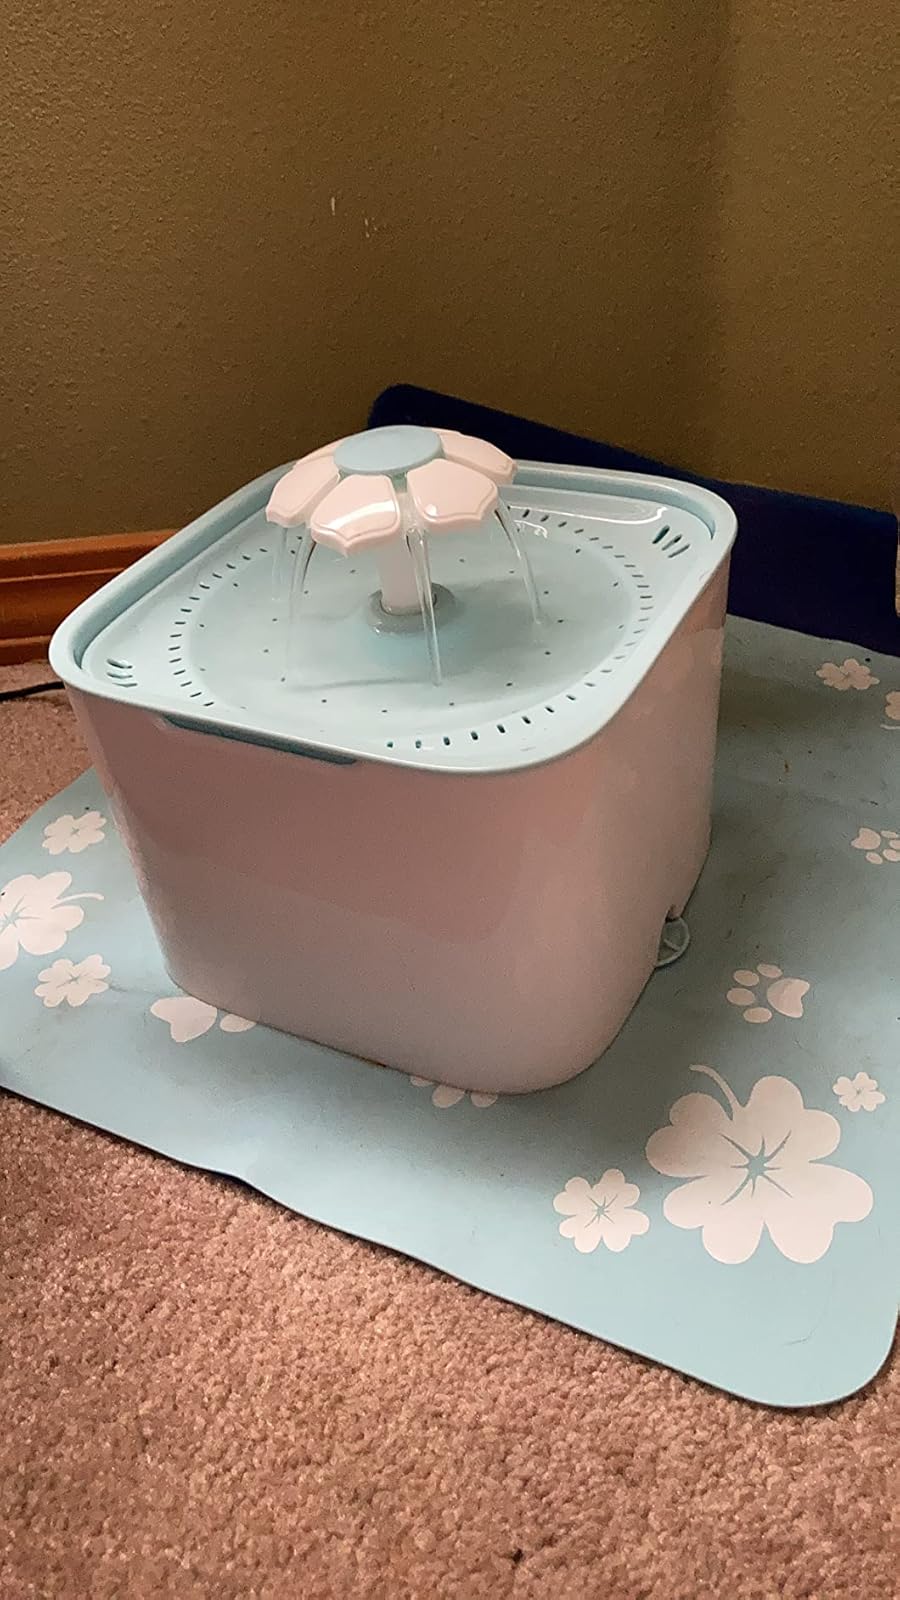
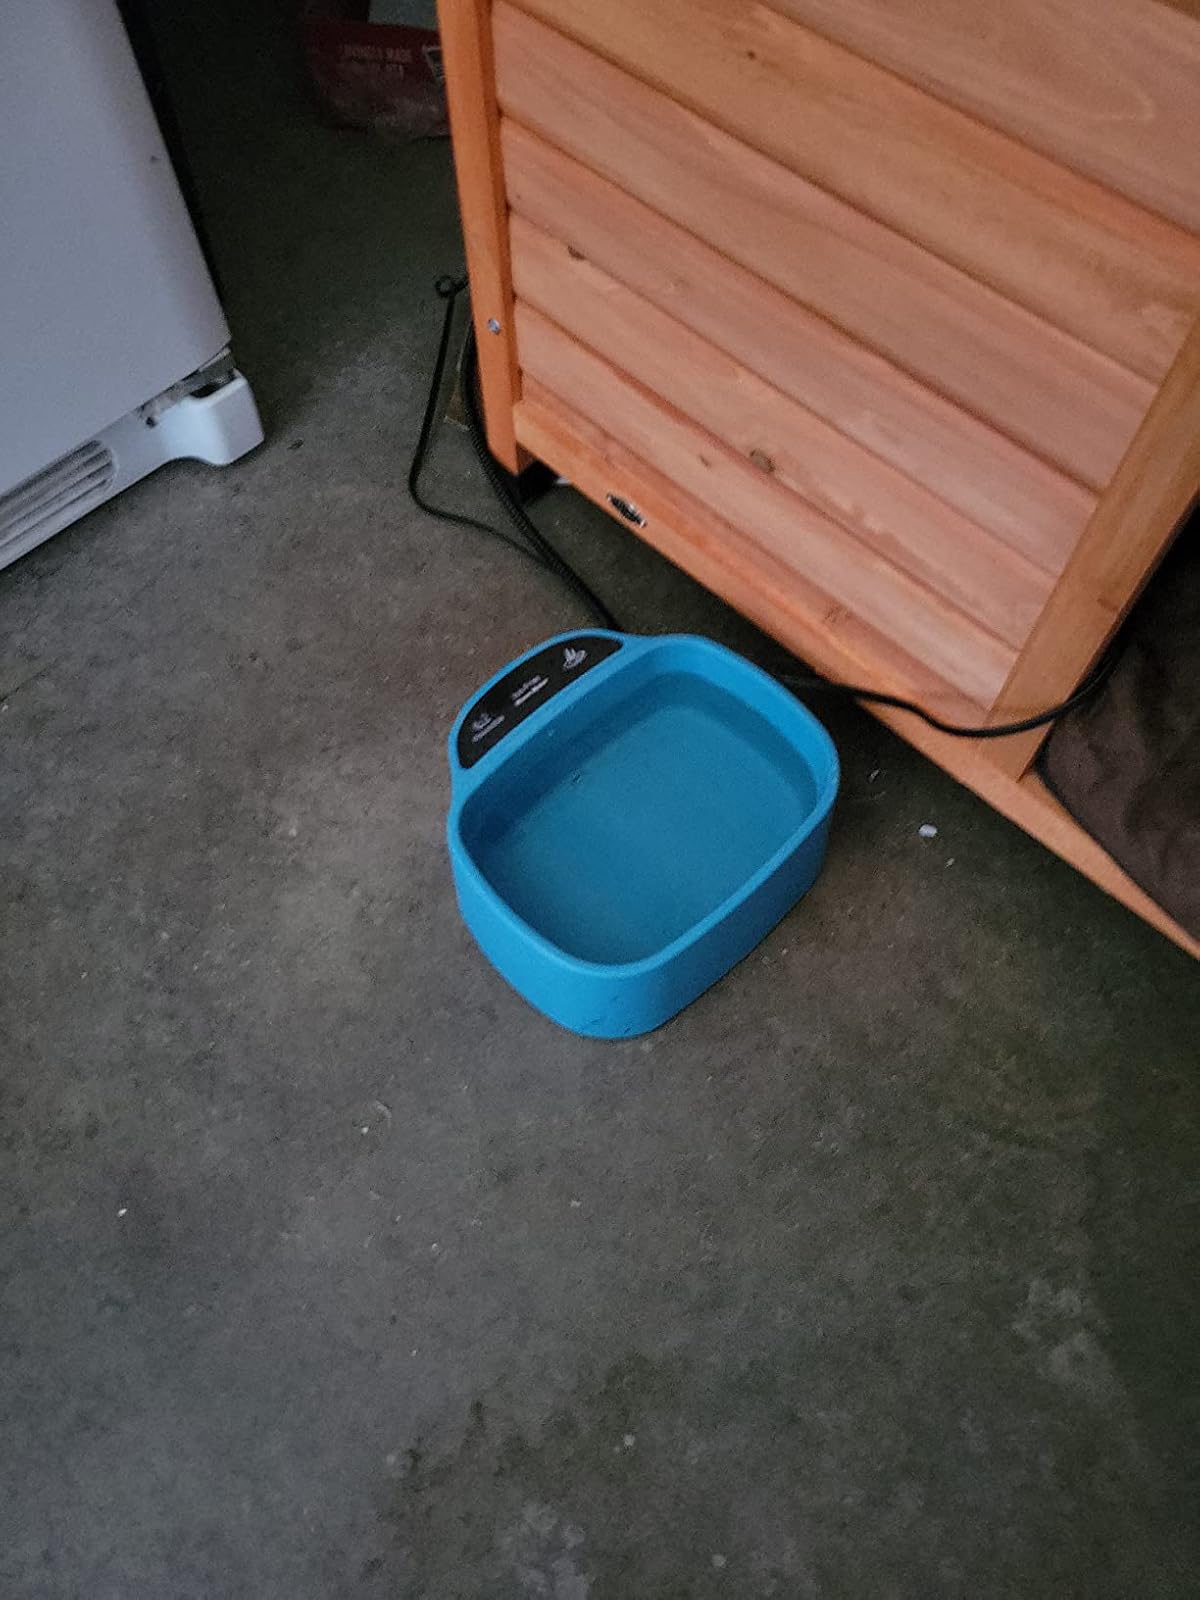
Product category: items_bowl
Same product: no